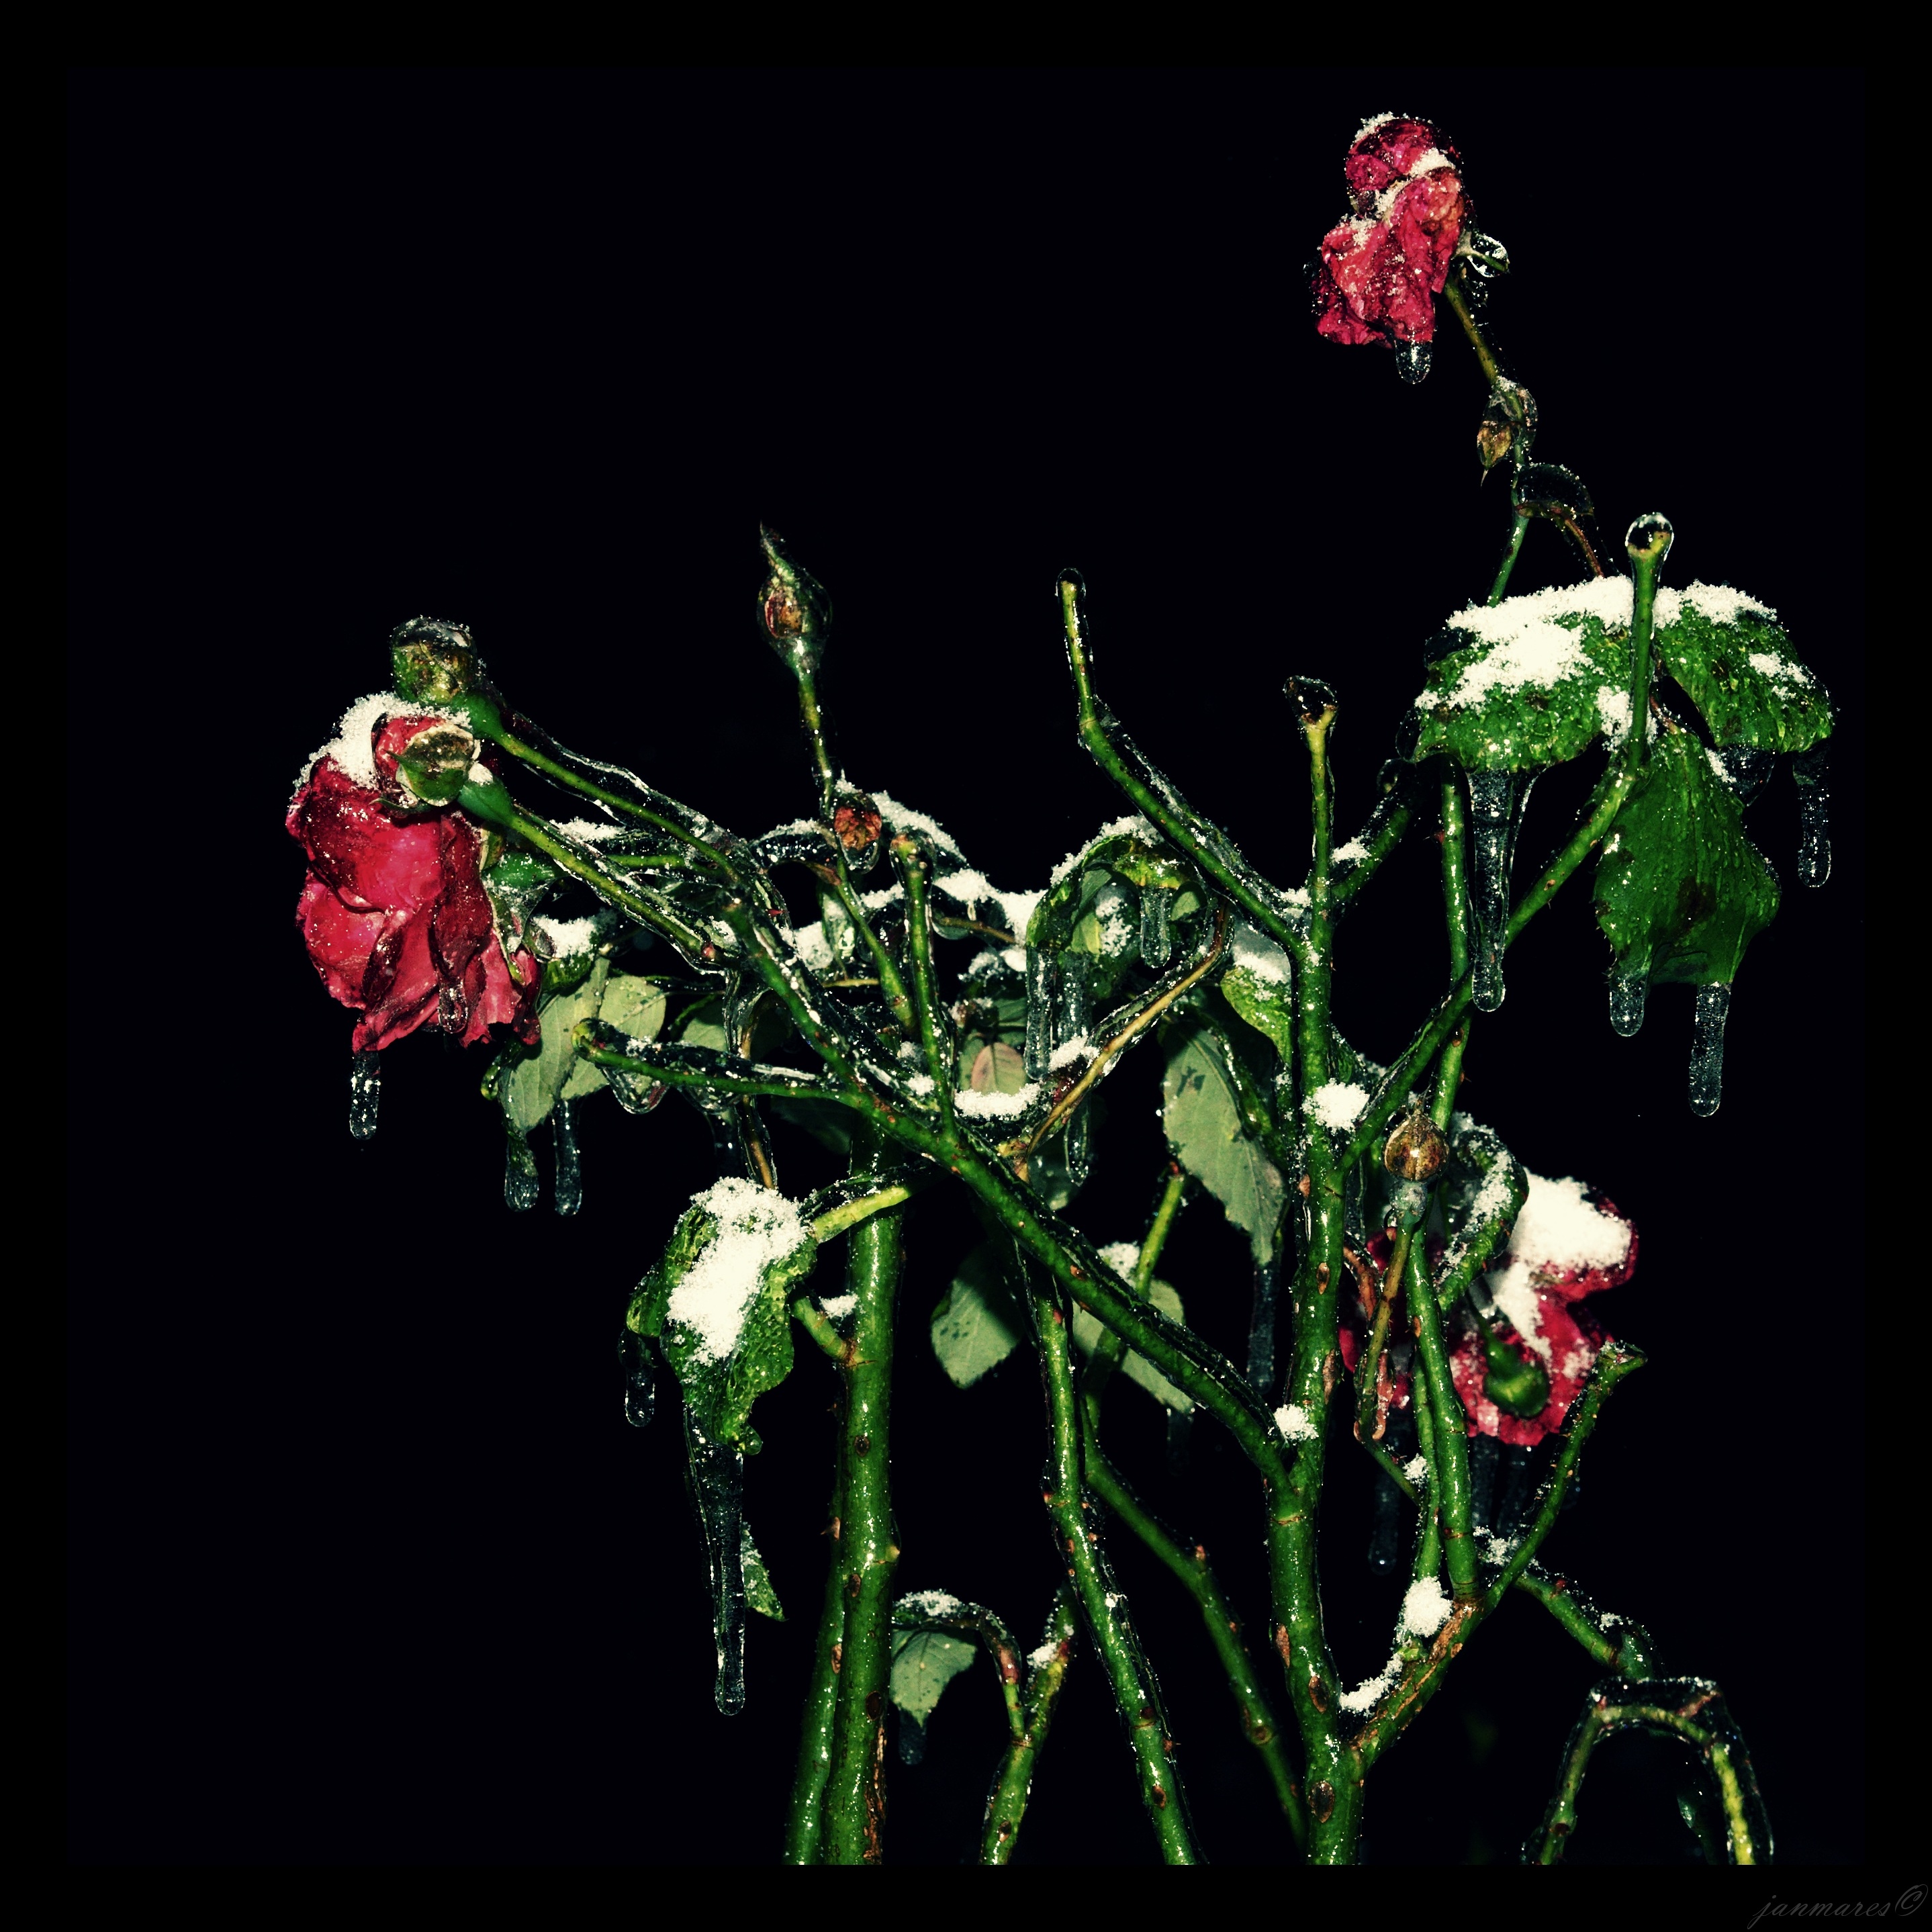
branch, snow, plant, leaf, flower, frost, ice, rose, green, red, produce, flora, floristry, macro photography, flowering plant, land plant